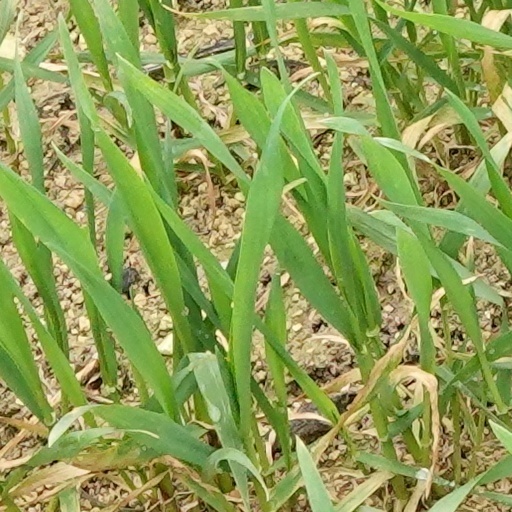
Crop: wheat